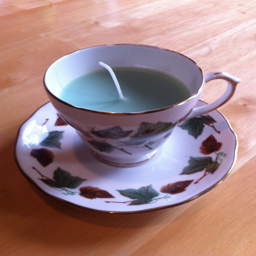
cute candle in a tea cup !